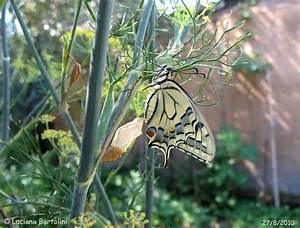
Label: farfalla